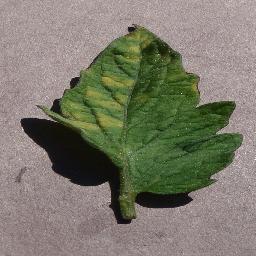
Label: Tomato___Leaf_Mold